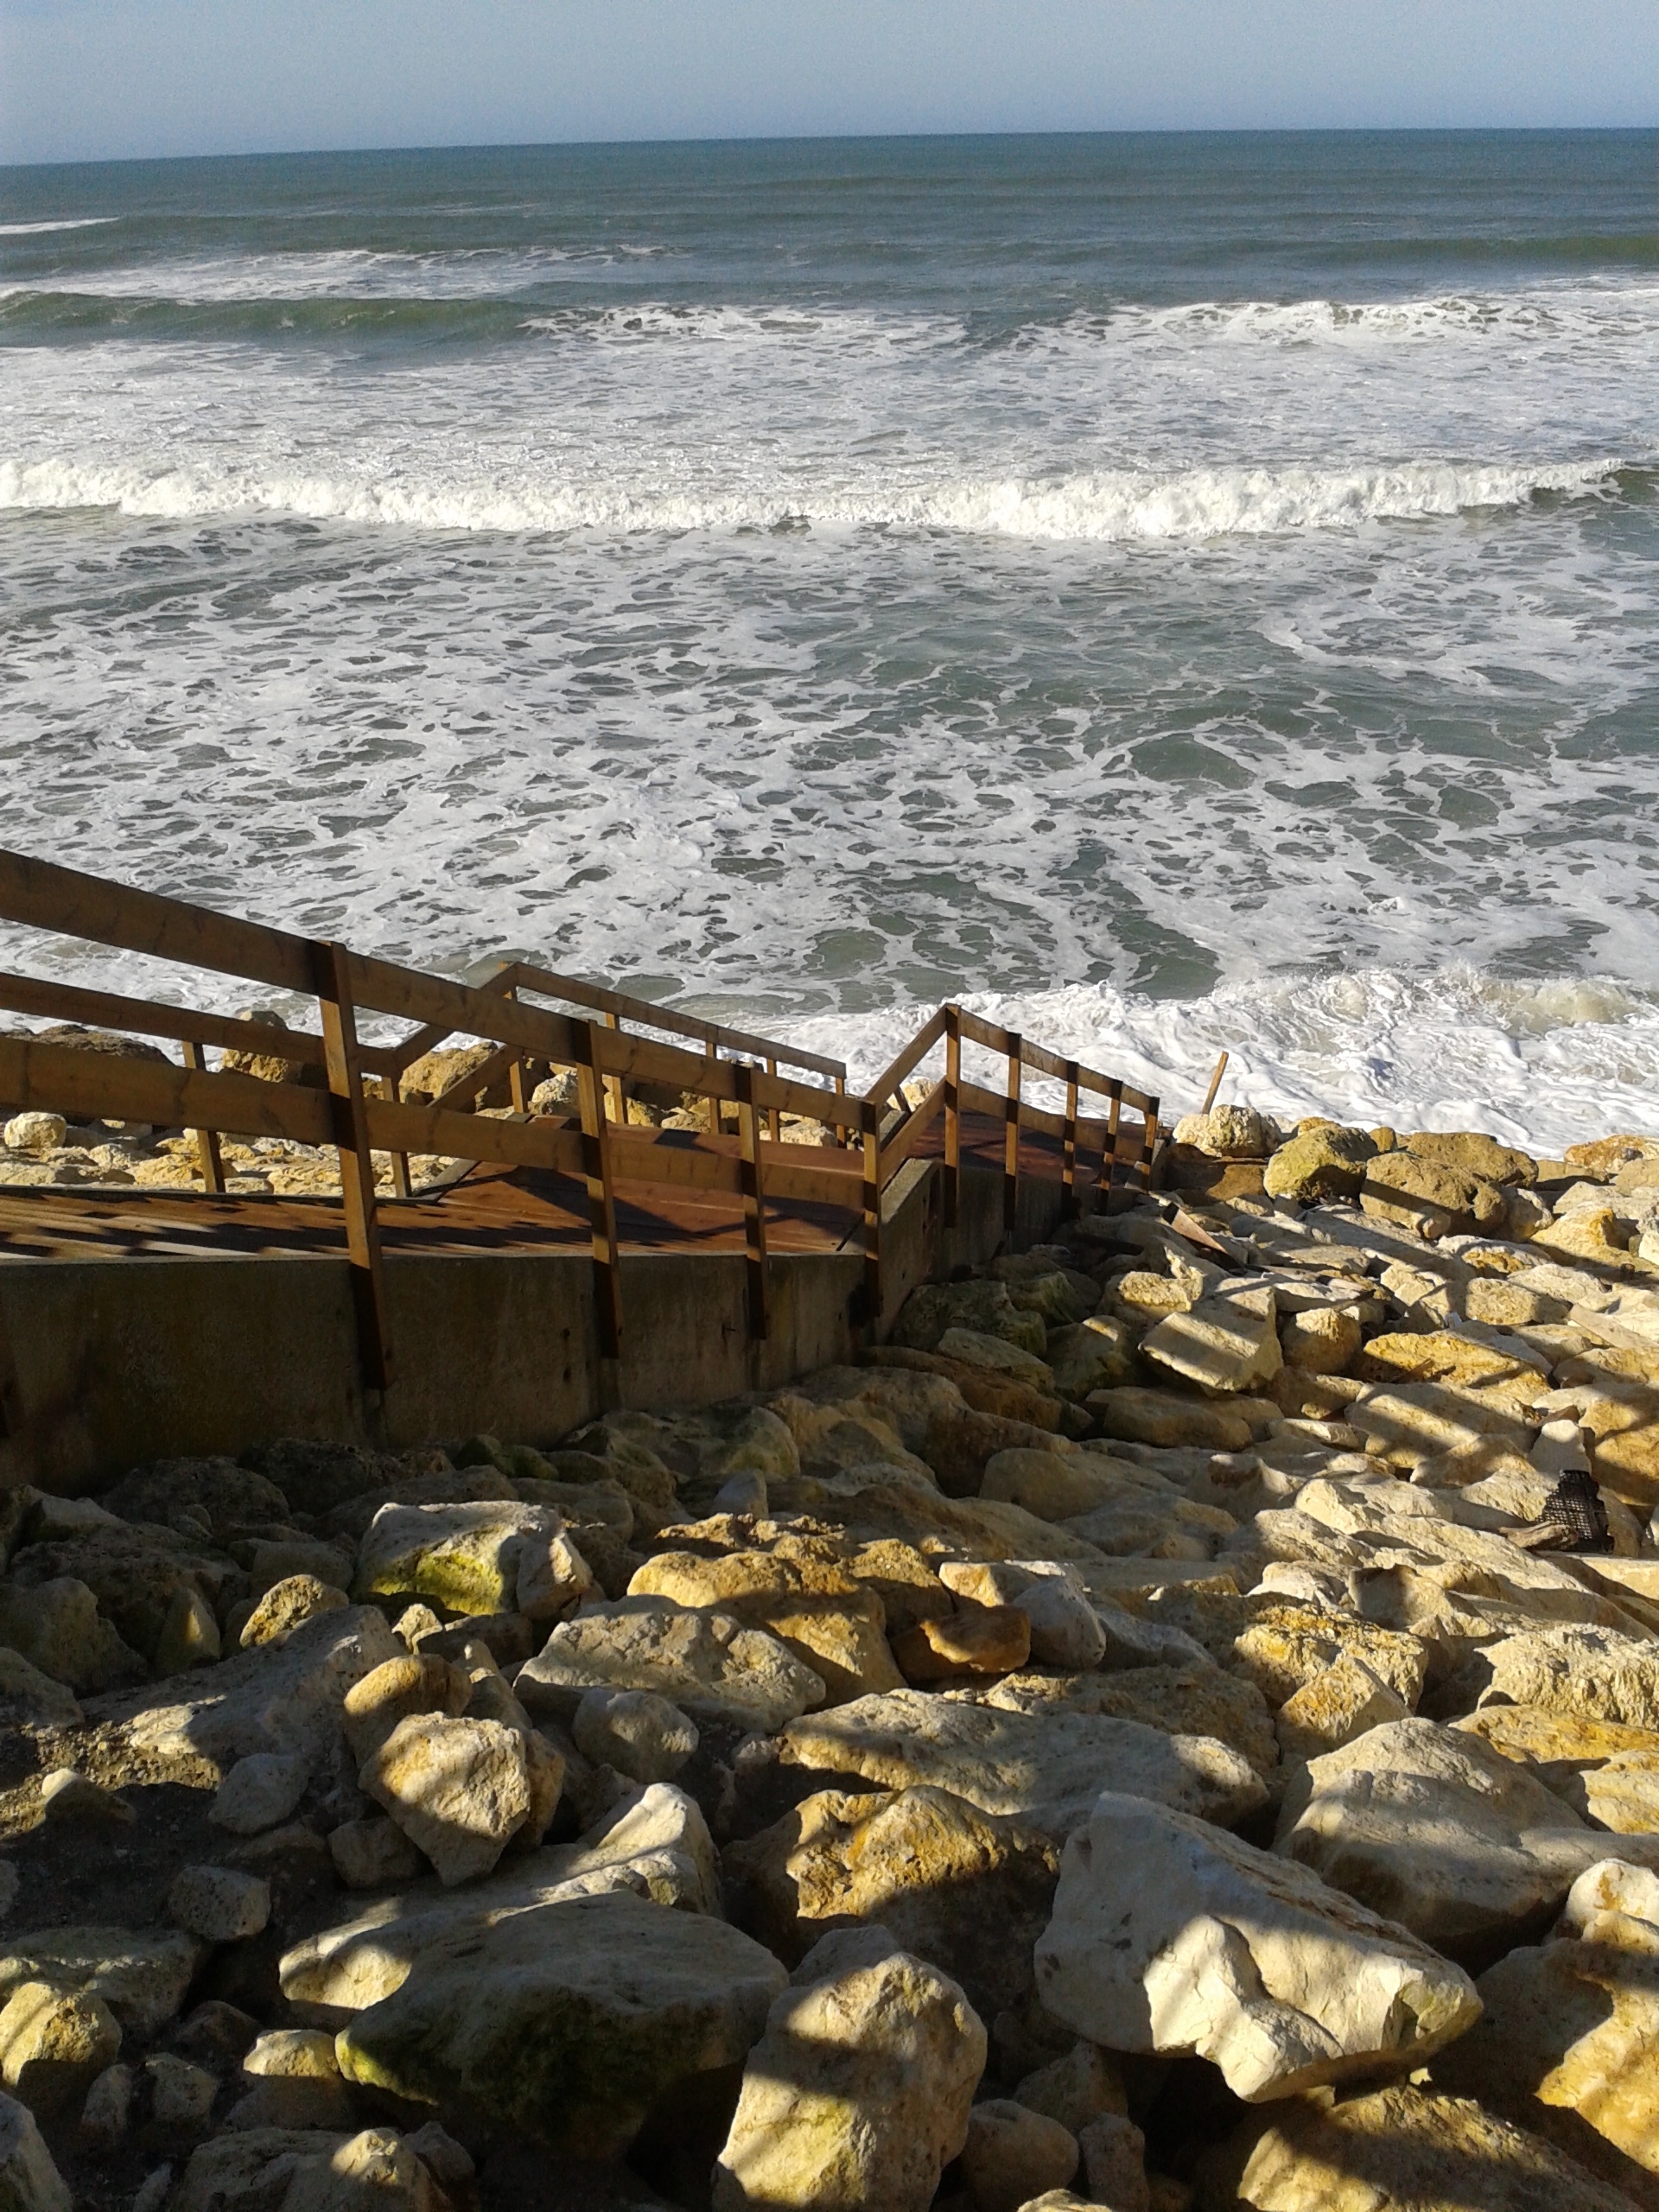
beach, sea, coast, water, rock, ocean, shore, wave, vacation, bay, terrain, material, body of water, breakwater, cape, wind wave